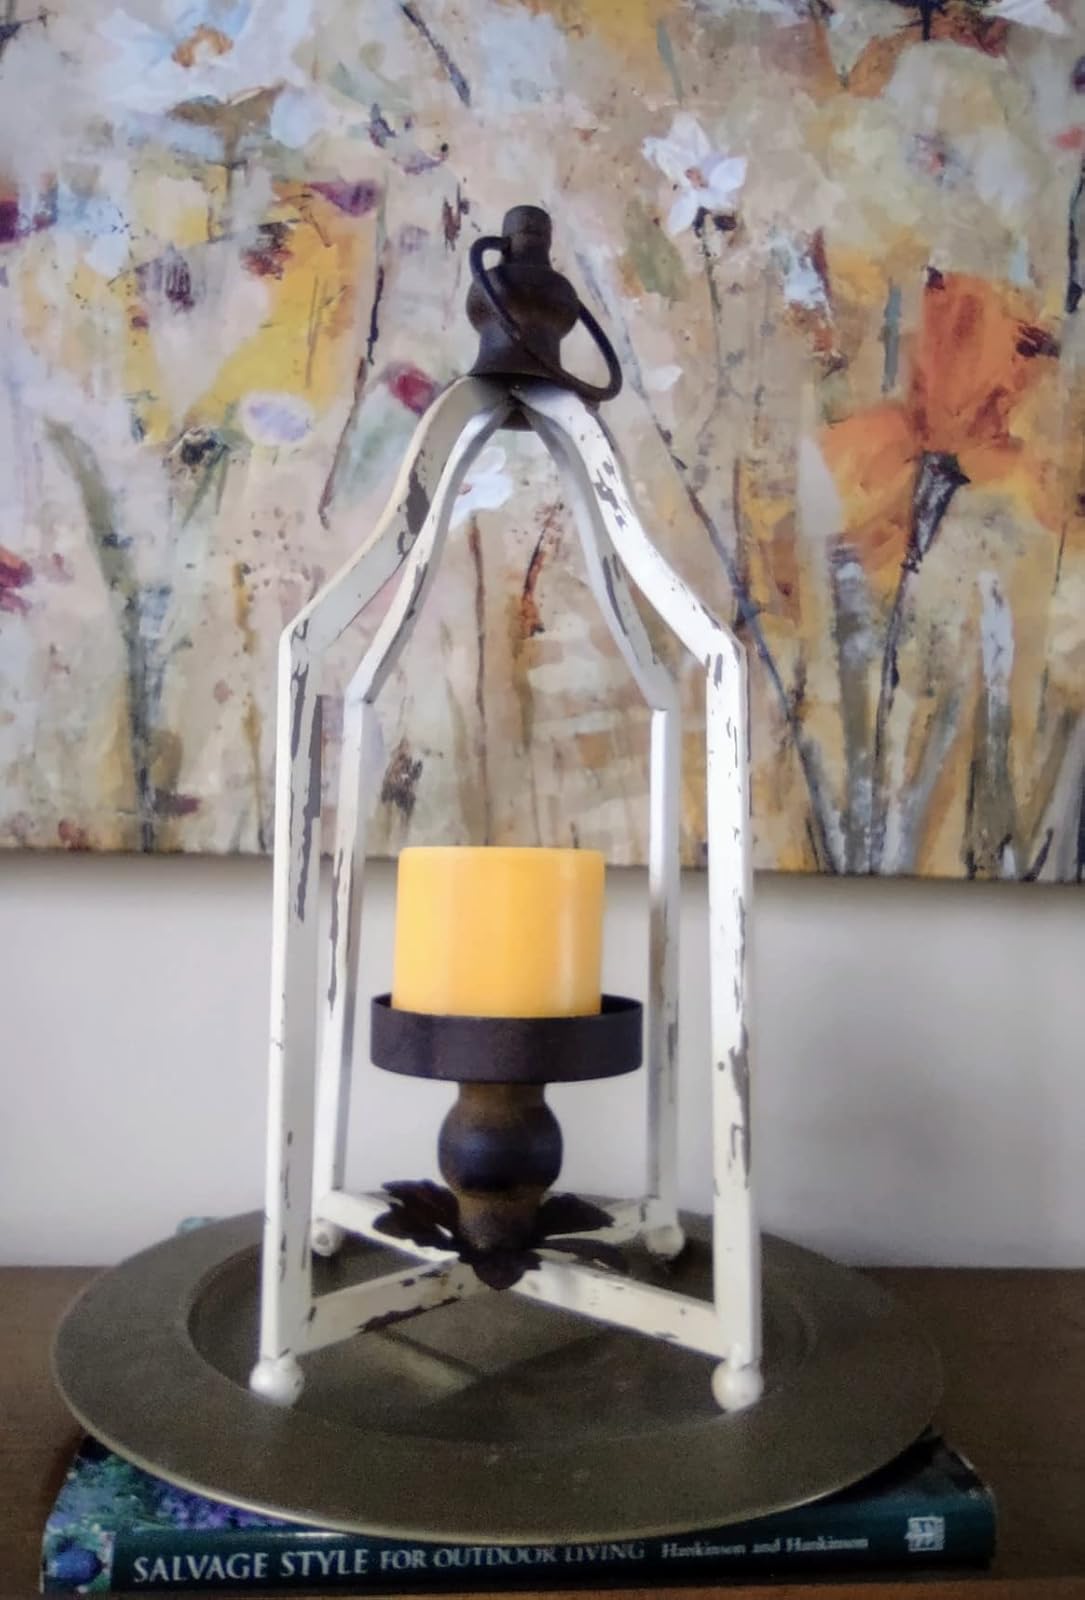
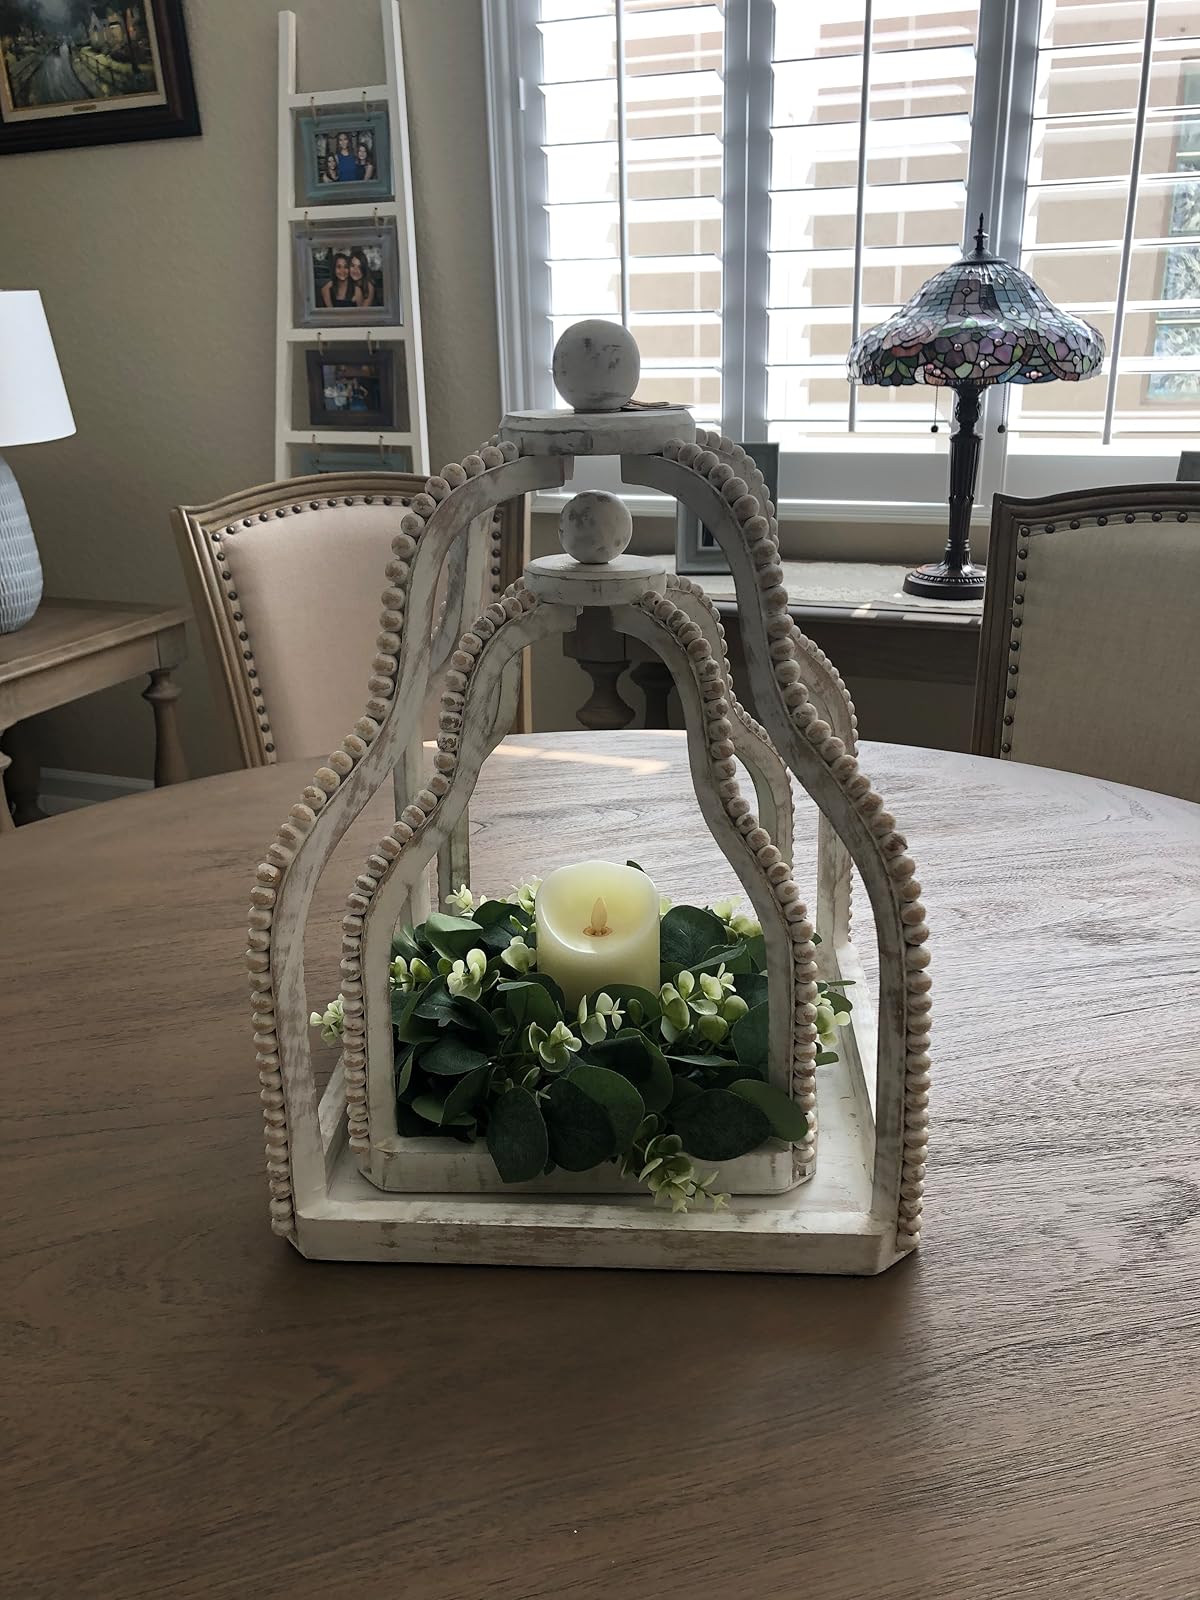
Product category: lantern
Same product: no